List of Neighbours characters introduced in 2018

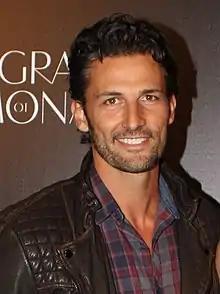
Robards began playing Pierce in October.

Jemima is contacted by her half-brother Karl Kennedy, but she tells him she does not want to meet him. However, she later travels to his home town of Erinsborough, where she overhears that Aaron Brennan and David Tanaka need a celebrant. Jemima steps in for Susan Kennedy (Jackie Woodburne) and uses her speech. After the wedding, Jemima finds that the front grill of her car fell off when Susan leant against it. Karl offers to cover the cost and gives Jemima a business card, leading her to realise that he is her half-brother. Karl explains that he and Susan went to Echuca to find her, but Jemima says that she was not sure if she wanted to meet another half-sibling. Karl invites Jemima to stay with him and Susan, and they bond over their shared love of music. Susan starts to suspect that Jemima is a freeloader when she forgets her purse while out to lunch more than once, and allows Karl to pay for further repairs to her car.